Architecture of the Church of Jesus Christ of Latter-day Saints

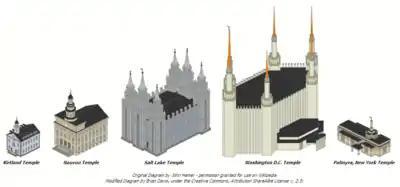
Comparison of several LDS Temples

Latter-day saint temples are the most ornate and unique buildings of the church. Latter-day saints believe Temples are "the most sacred place of worship on earth" and a literal "house of the Lord". Temples have been built since 1836, when the Kirtland Temple was built under the direction of Church President Joseph Smith, who claimed to have received a revelation stating that church members restore the practice of temple worship. Latter-day Saints view temples as the fulfillment of a prophecy found in (KJV).